Least squares

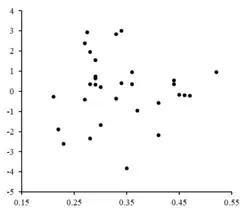

The first clear and concise exposition of the method of least squares was published by Legendre in 1805. The technique is described as an algebraic procedure for fitting linear equations to data and Legendre demonstrates the new method by analyzing the same data as Laplace for the shape of the Earth. Within ten years after Legendre's publication, the method of least squares had been adopted as a standard tool in astronomy and geodesy in France, Italy, and Prussia, which constitutes an extraordinarily rapid acceptance of a scientific technique.